Nicolas Anelka

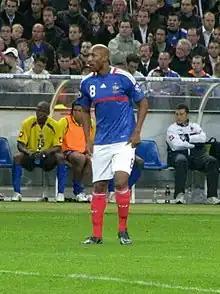
Anelka in action for France during a friendly match against Colombia in April 2008.

At youth level, Anelka played for the French under-20 team at the 1997 World Youth Championship, and made his senior team debut for France in a goalless draw with Sweden national team on 22 April 1998. Anelka was not selected for the 1998 FIFA World Cup-winning squad, but quickly became France's first choice centre forward during the UEFA Euro 2000 qualifying campaign, scoring the opening goal in France's 3–2 win over Russia on his first international start and scoring both goals in a comfortable 2–0 win over England at Wembley Stadium in February 1999. Anelka made his first appearance in a major tournament at Euro 2000, which France went on to win. He also formed part of the squad which won the 2001 FIFA Confederations Cup, where he scored his only tournament goal in a 5–0 win over hosts South Korea in the opening game. In November 2002, he rejected an emergency call-up by Jacques Santini to face Serbia and Montenegro and was barred by the manager; in February 2004 he eyed a return for the UEFA Euro 2004 squad as Djibril Cissé was suspended.